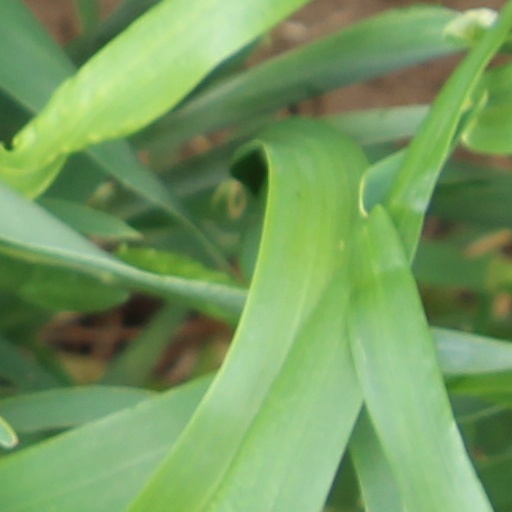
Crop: wheat